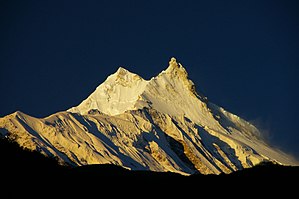
Manaslu
Solopgang over Manaslu
Manaslu er verdens ottendehøjeste bjerg, 8.163 moh. Bjerget ligger i Mansiri Himal, eller Gorkha-massivet, en bjergkæde i den nordvestlige del af Gorkha-distriktet i Nepal. Navnet «Manaslu» kommer fra sanskrit Manasa, som betyder «Åndens bjerg».